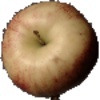
Label: red_apple